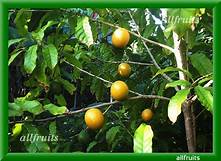
Label: others